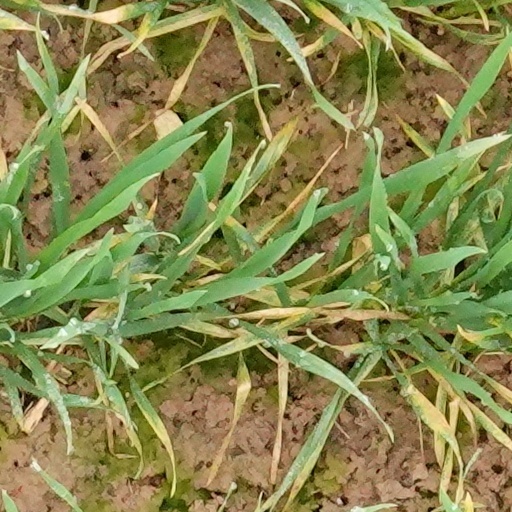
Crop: wheat